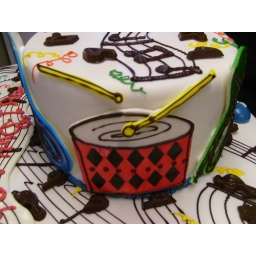
gumpaste cut out in the shape of drum and drumsticks, then airbrushed with red and black, and yellow ~ and outlined in chocolate